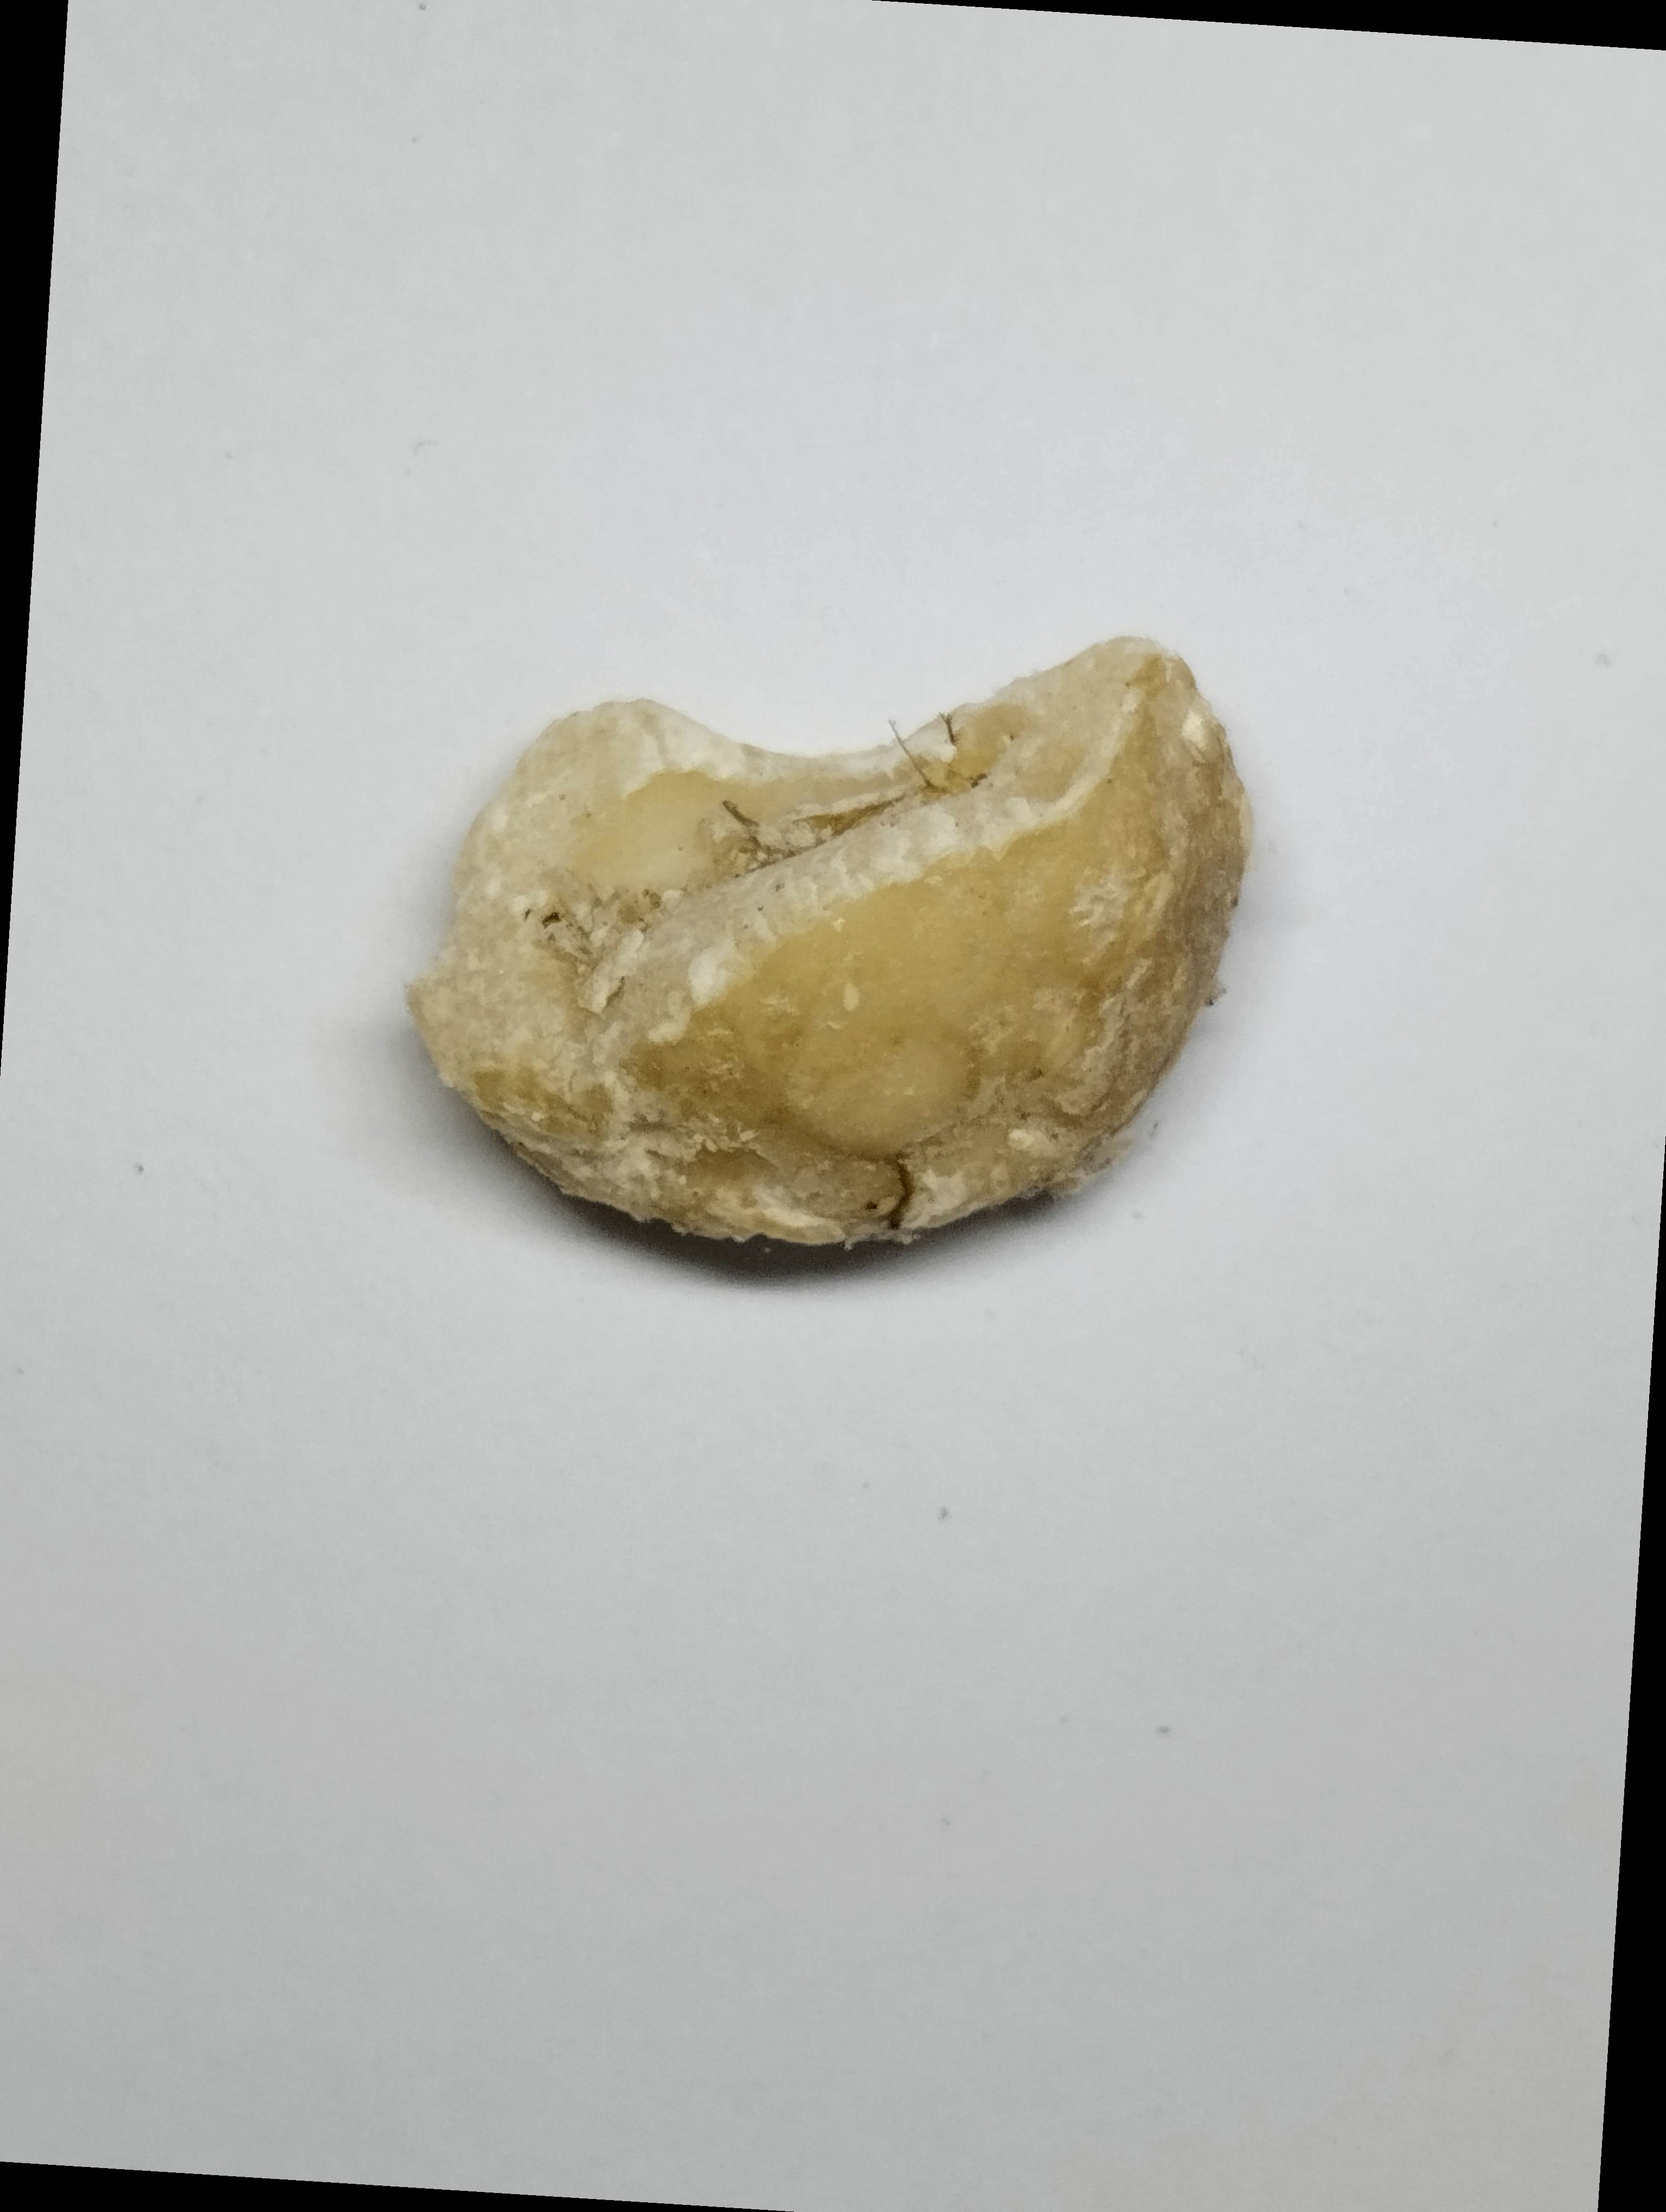
Label: rusak (damaged seed)